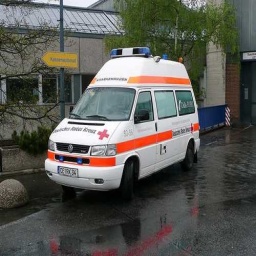
Label: ambulance